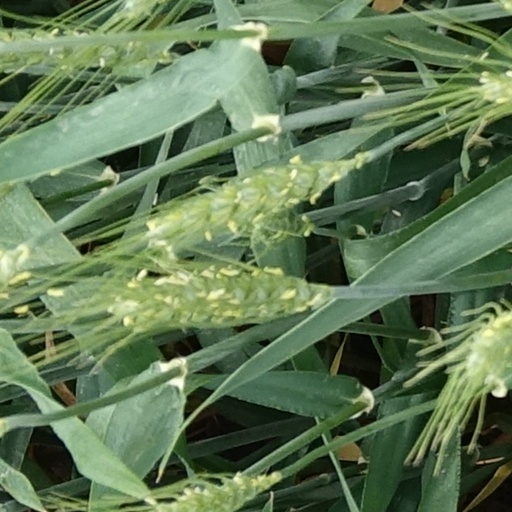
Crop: wheat